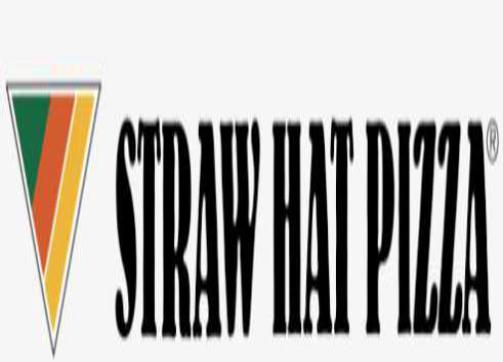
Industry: Food